Scouting in Wales

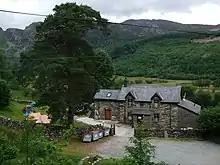
Cornel Scout Centre, showing the house on the right and the extension annex on the left of the building.

A number of events are organised on a Wales-wide basis coordinated by ScoutsCymru. Such events include Beaver Scout Leaders' Conference, Wales Cub Fun Day, All Wales Scout Camp and AWESOME.